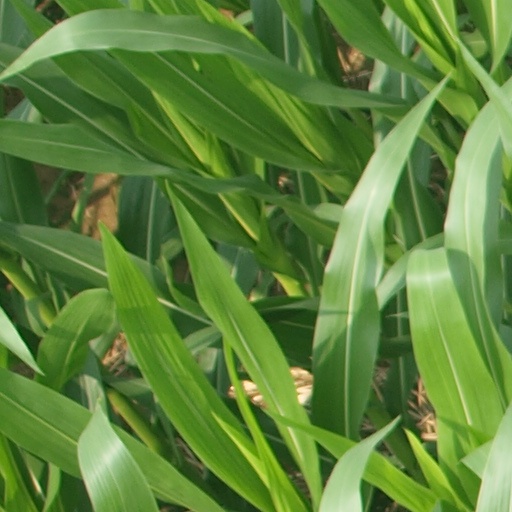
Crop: maize; corn